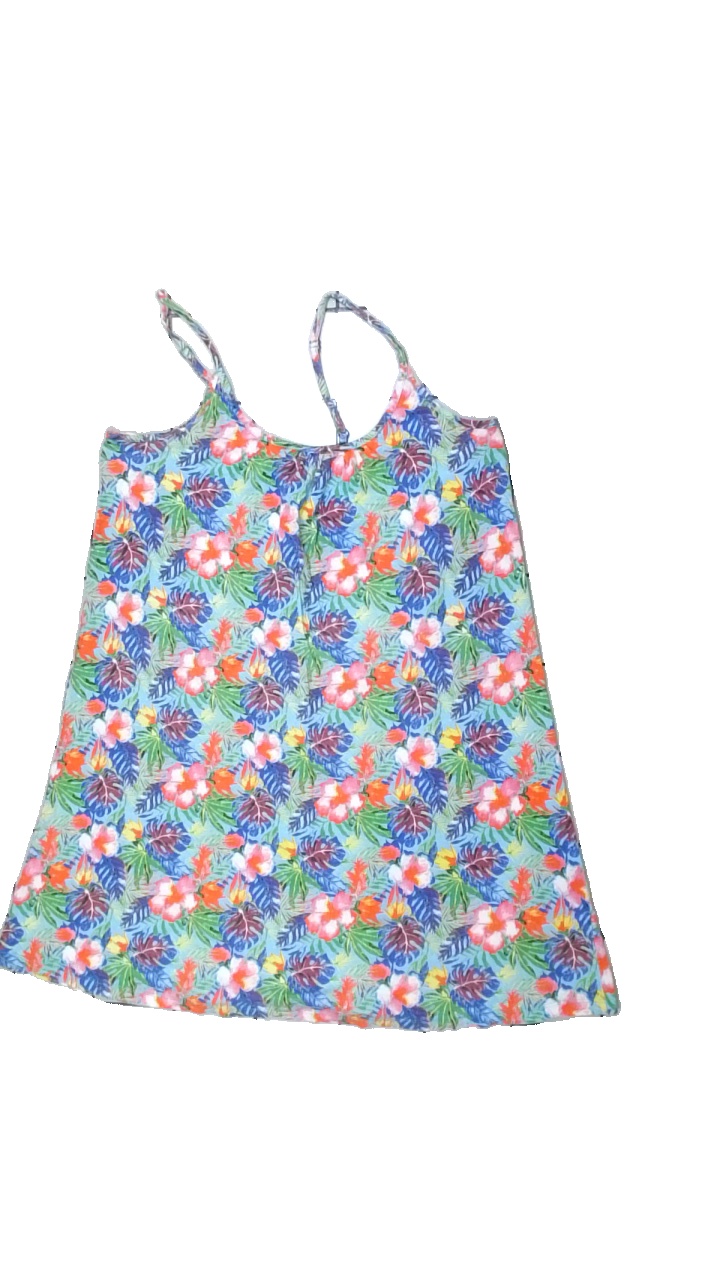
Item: Dress (Ladies)
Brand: Cellbes
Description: blommig klänning, urtvättad
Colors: Blue, Green, Pink, Multicolor
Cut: Regular
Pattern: Floral print
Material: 75% cotton 25% viscose
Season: All
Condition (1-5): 2
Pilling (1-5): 2
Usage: Export
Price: <50